Gleaner Heights

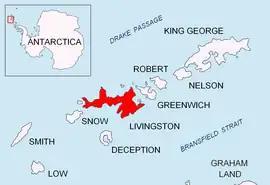
Location of Livingston Island in the South Shetland Islands

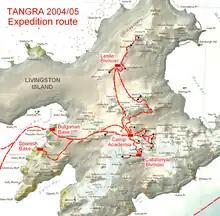
The survey route of Tangra 2004/05 including Gleaner Heights

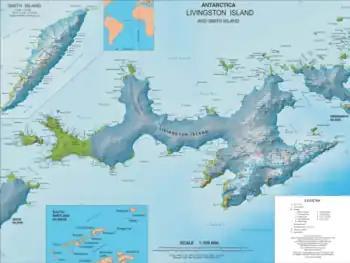
Topographic map of Livingston Island and Smith Island

The Gleaner Heights are a series of elevations extending for southwest from Leslie Hill in the eastern part of Livingston Island in the South Shetland Islands, Antarctica. They are separated from Leslie Hill by Elhovo Gap, and from Hemus Peak off the northwest extremity of Bowles Ridge by Gurev Gap. The feature is heavily glaciated, with a small rock exposure on its northwest slopes. Gleaner Heights surmount Saedinenie Snowfield to the northwest, Kaliakra Glacier to the east and Perunika Glacier to the southwest. The first ascent was by the Bulgarian Doychin Vasilev from Camp Academia on 25 December 2004, as part of Tangra 2004/05 survey.